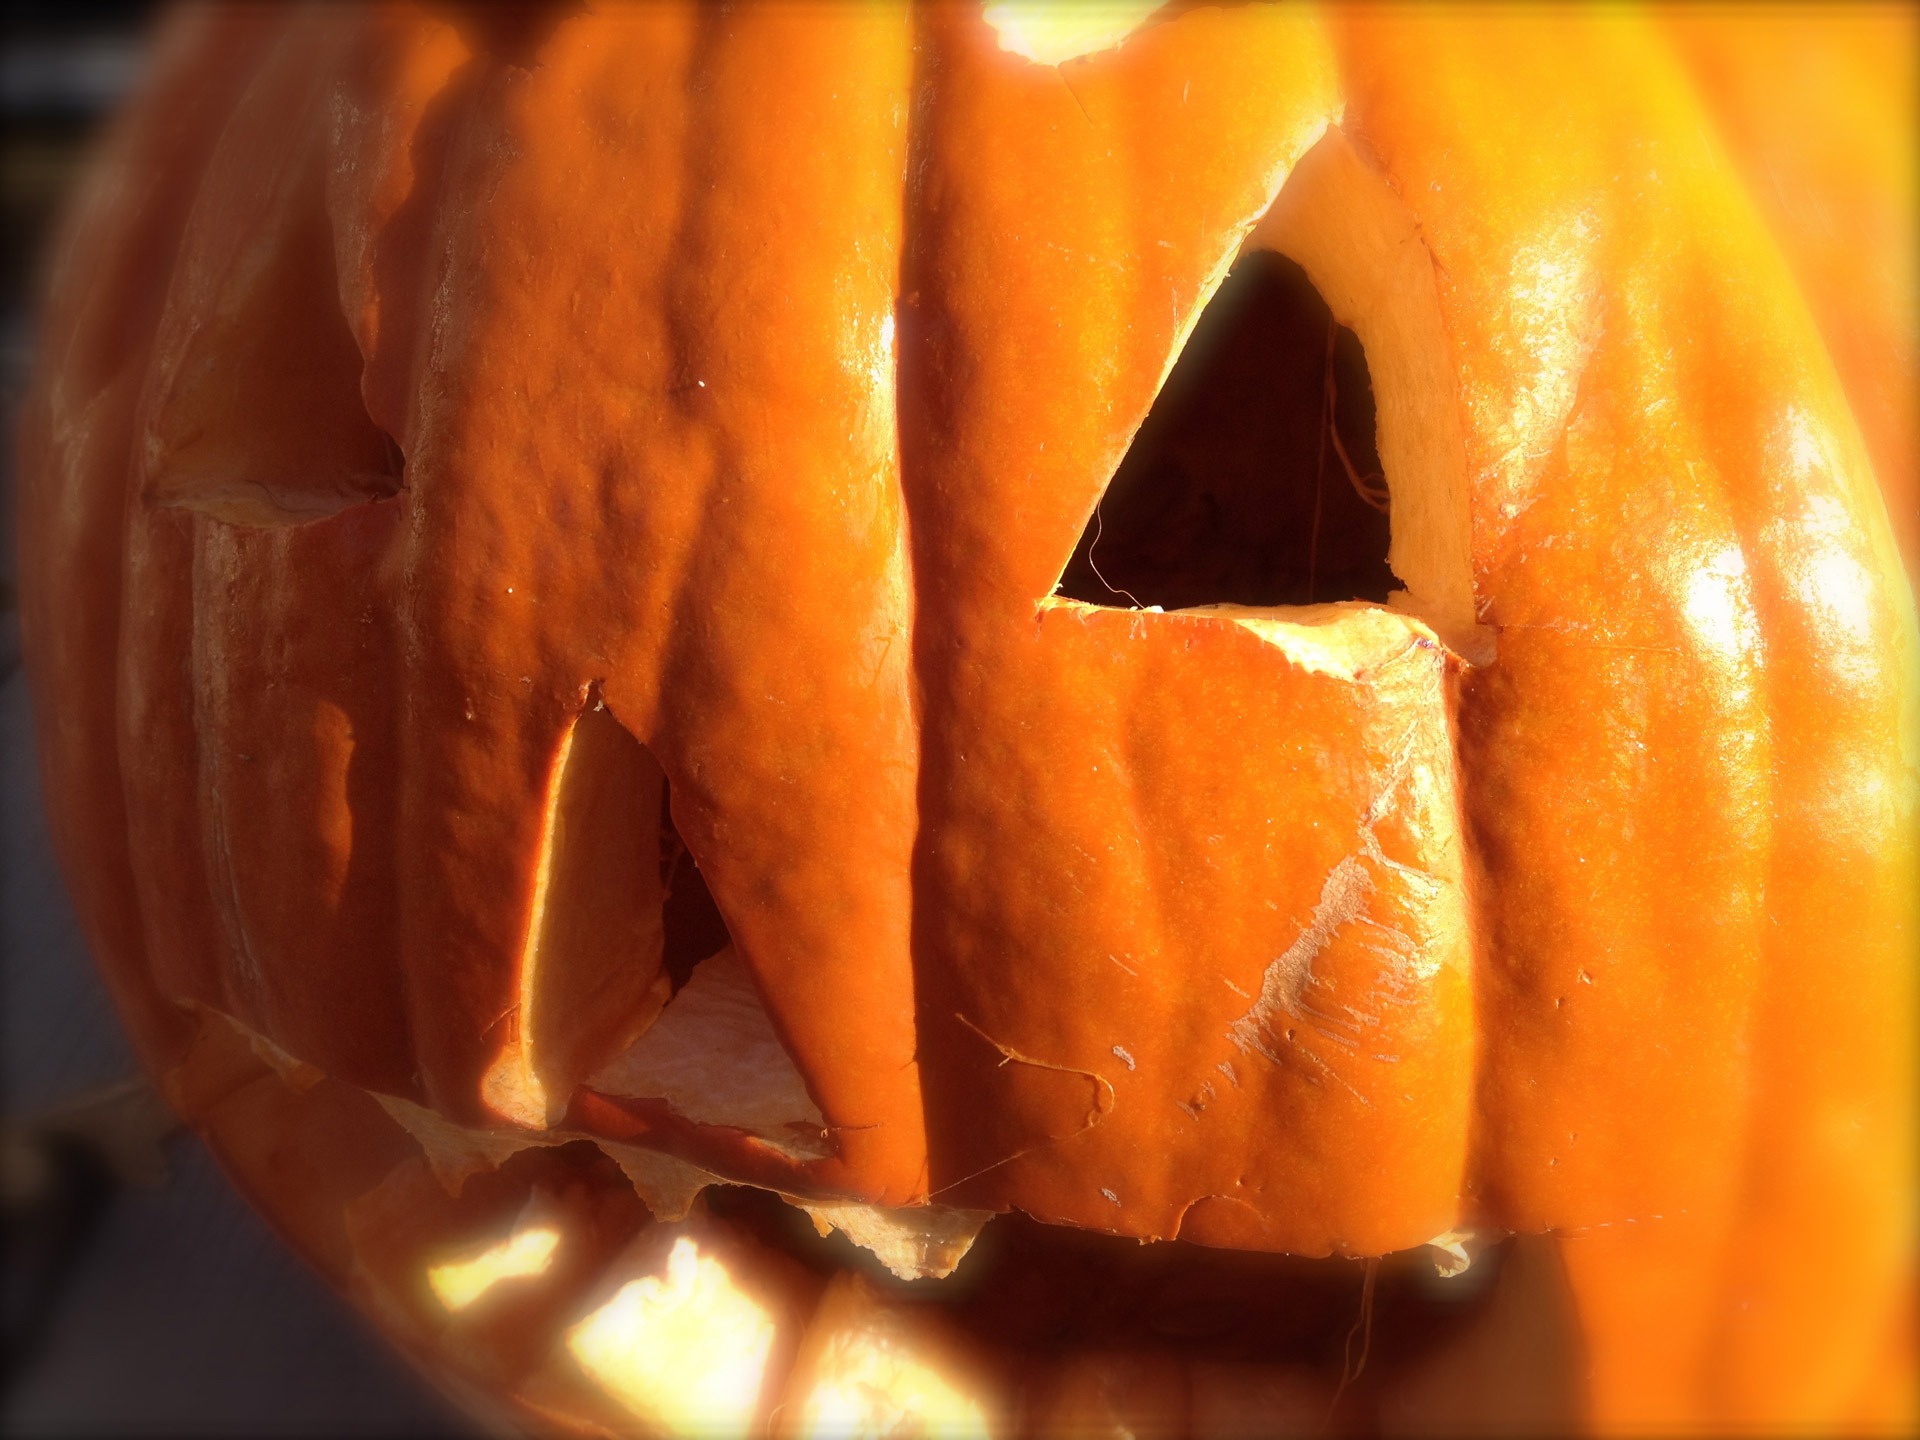
fall, orange, food, produce, vegetable, autumn, pumpkin, halloween, carrot, jack o lantern, scary, carved, calabaza, carving, haunting, cucurbita